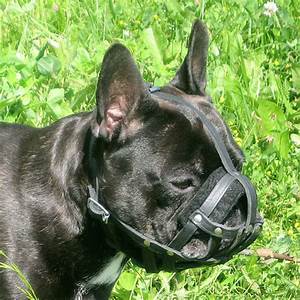
Label: dog